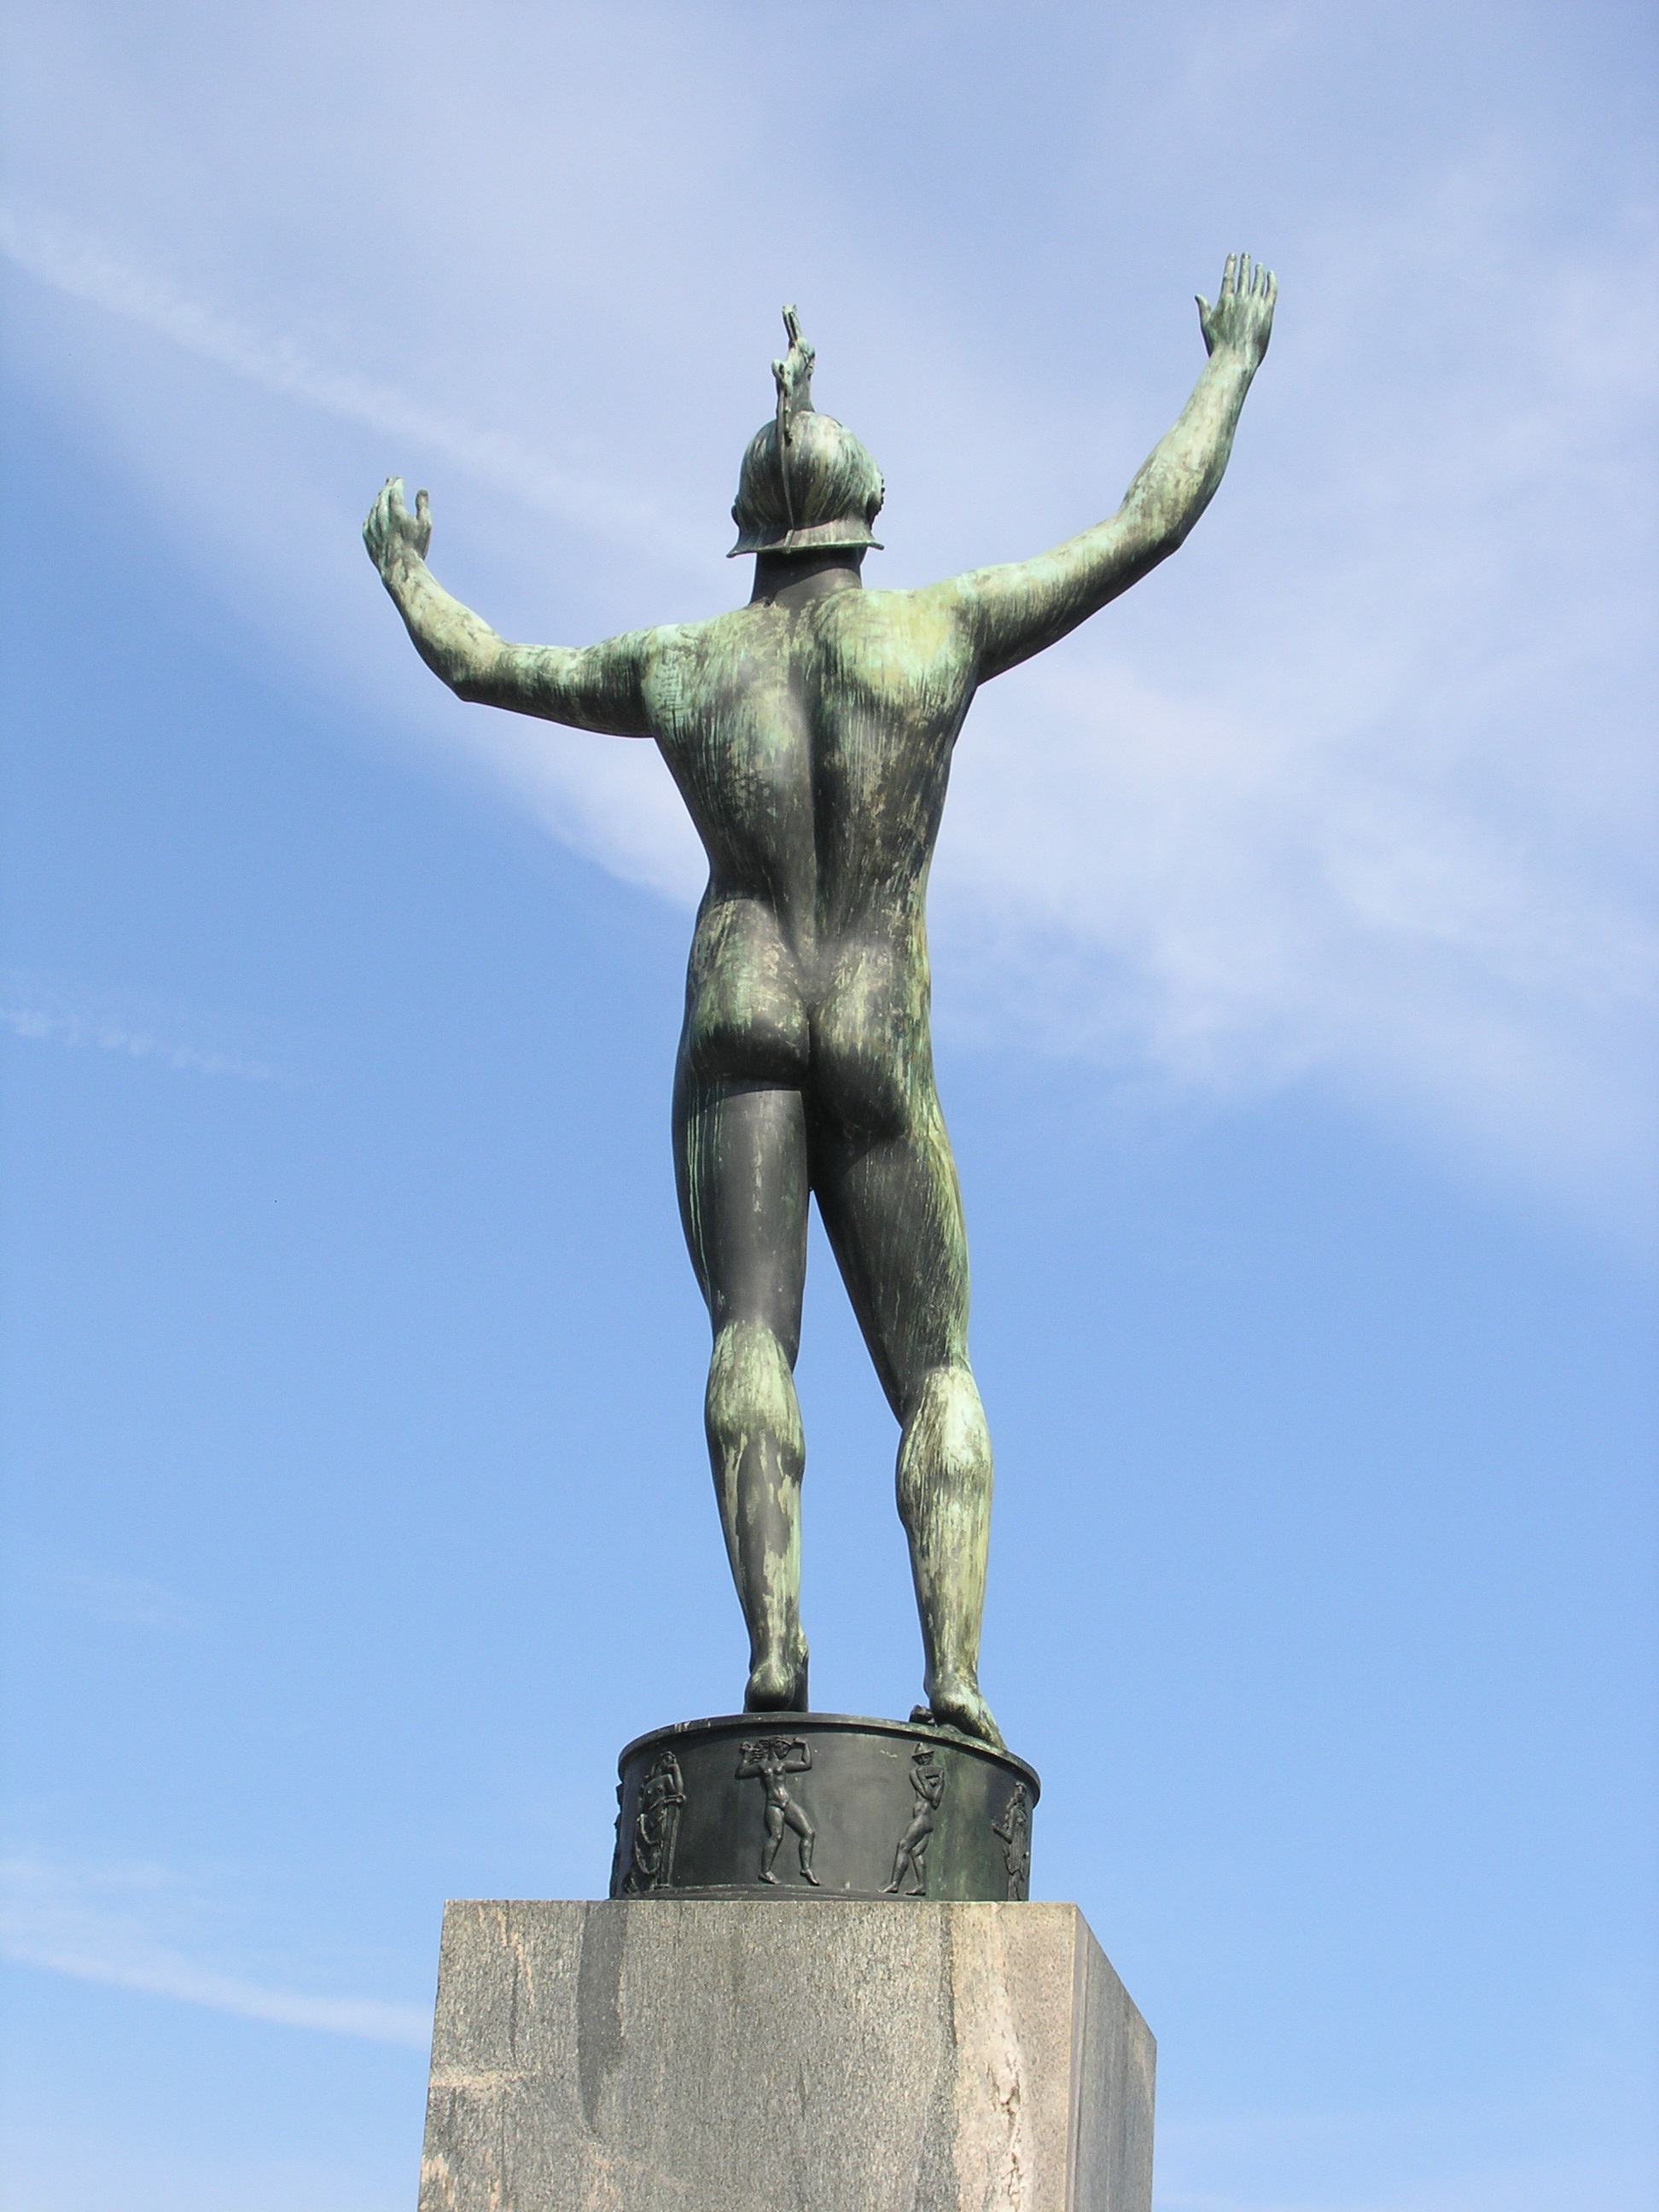
sky, monument, statue, artwork, sculpture, art, sweden, bronze, stockholm, naked, hercules, historically, erotic, bronze sculpture, naked man